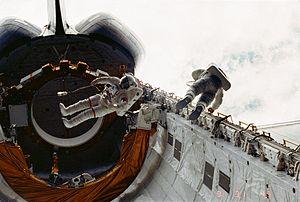
Donald Herod Peterson, dit Don Peterson, est un astronaute américain né le 22 octobre 1933 à Winona et mort le 27 mai 2018 à Webster. Il effectue un début de carrière en tant que pilote militaire de l'Armée de l'Air américaine et il participe au projet avorté de station spatiale militaire MOL. En 1969 il intègre la NASA pour devenir astronaute. Il effectue une unique mission à bord de la navette spatiale américaine durant laquelle il effectue une sortie extra-véhiculaire.